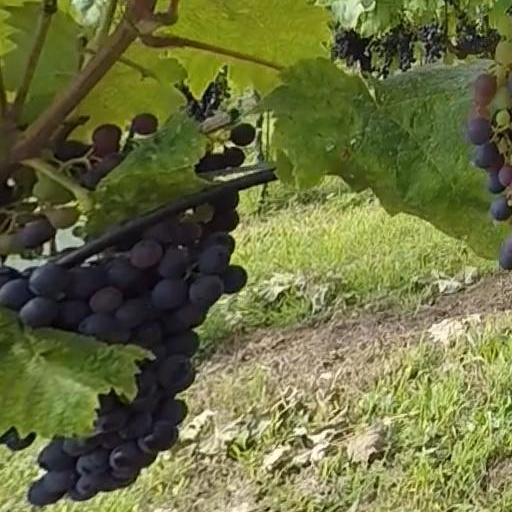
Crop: grape